St Brendan's Church, Bantry

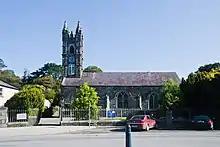
The church in September 2009

St Brendan's Church is a small Gothic Revival Anglican church located in Kilmocomogue, Bantry, County Cork, Ireland. It was completed in 1828. It is dedicated to Brendan the Navigator. It is part of the Kilmocomogue Union of Parishes in the Diocese of Cork, Cloyne, and Ross.